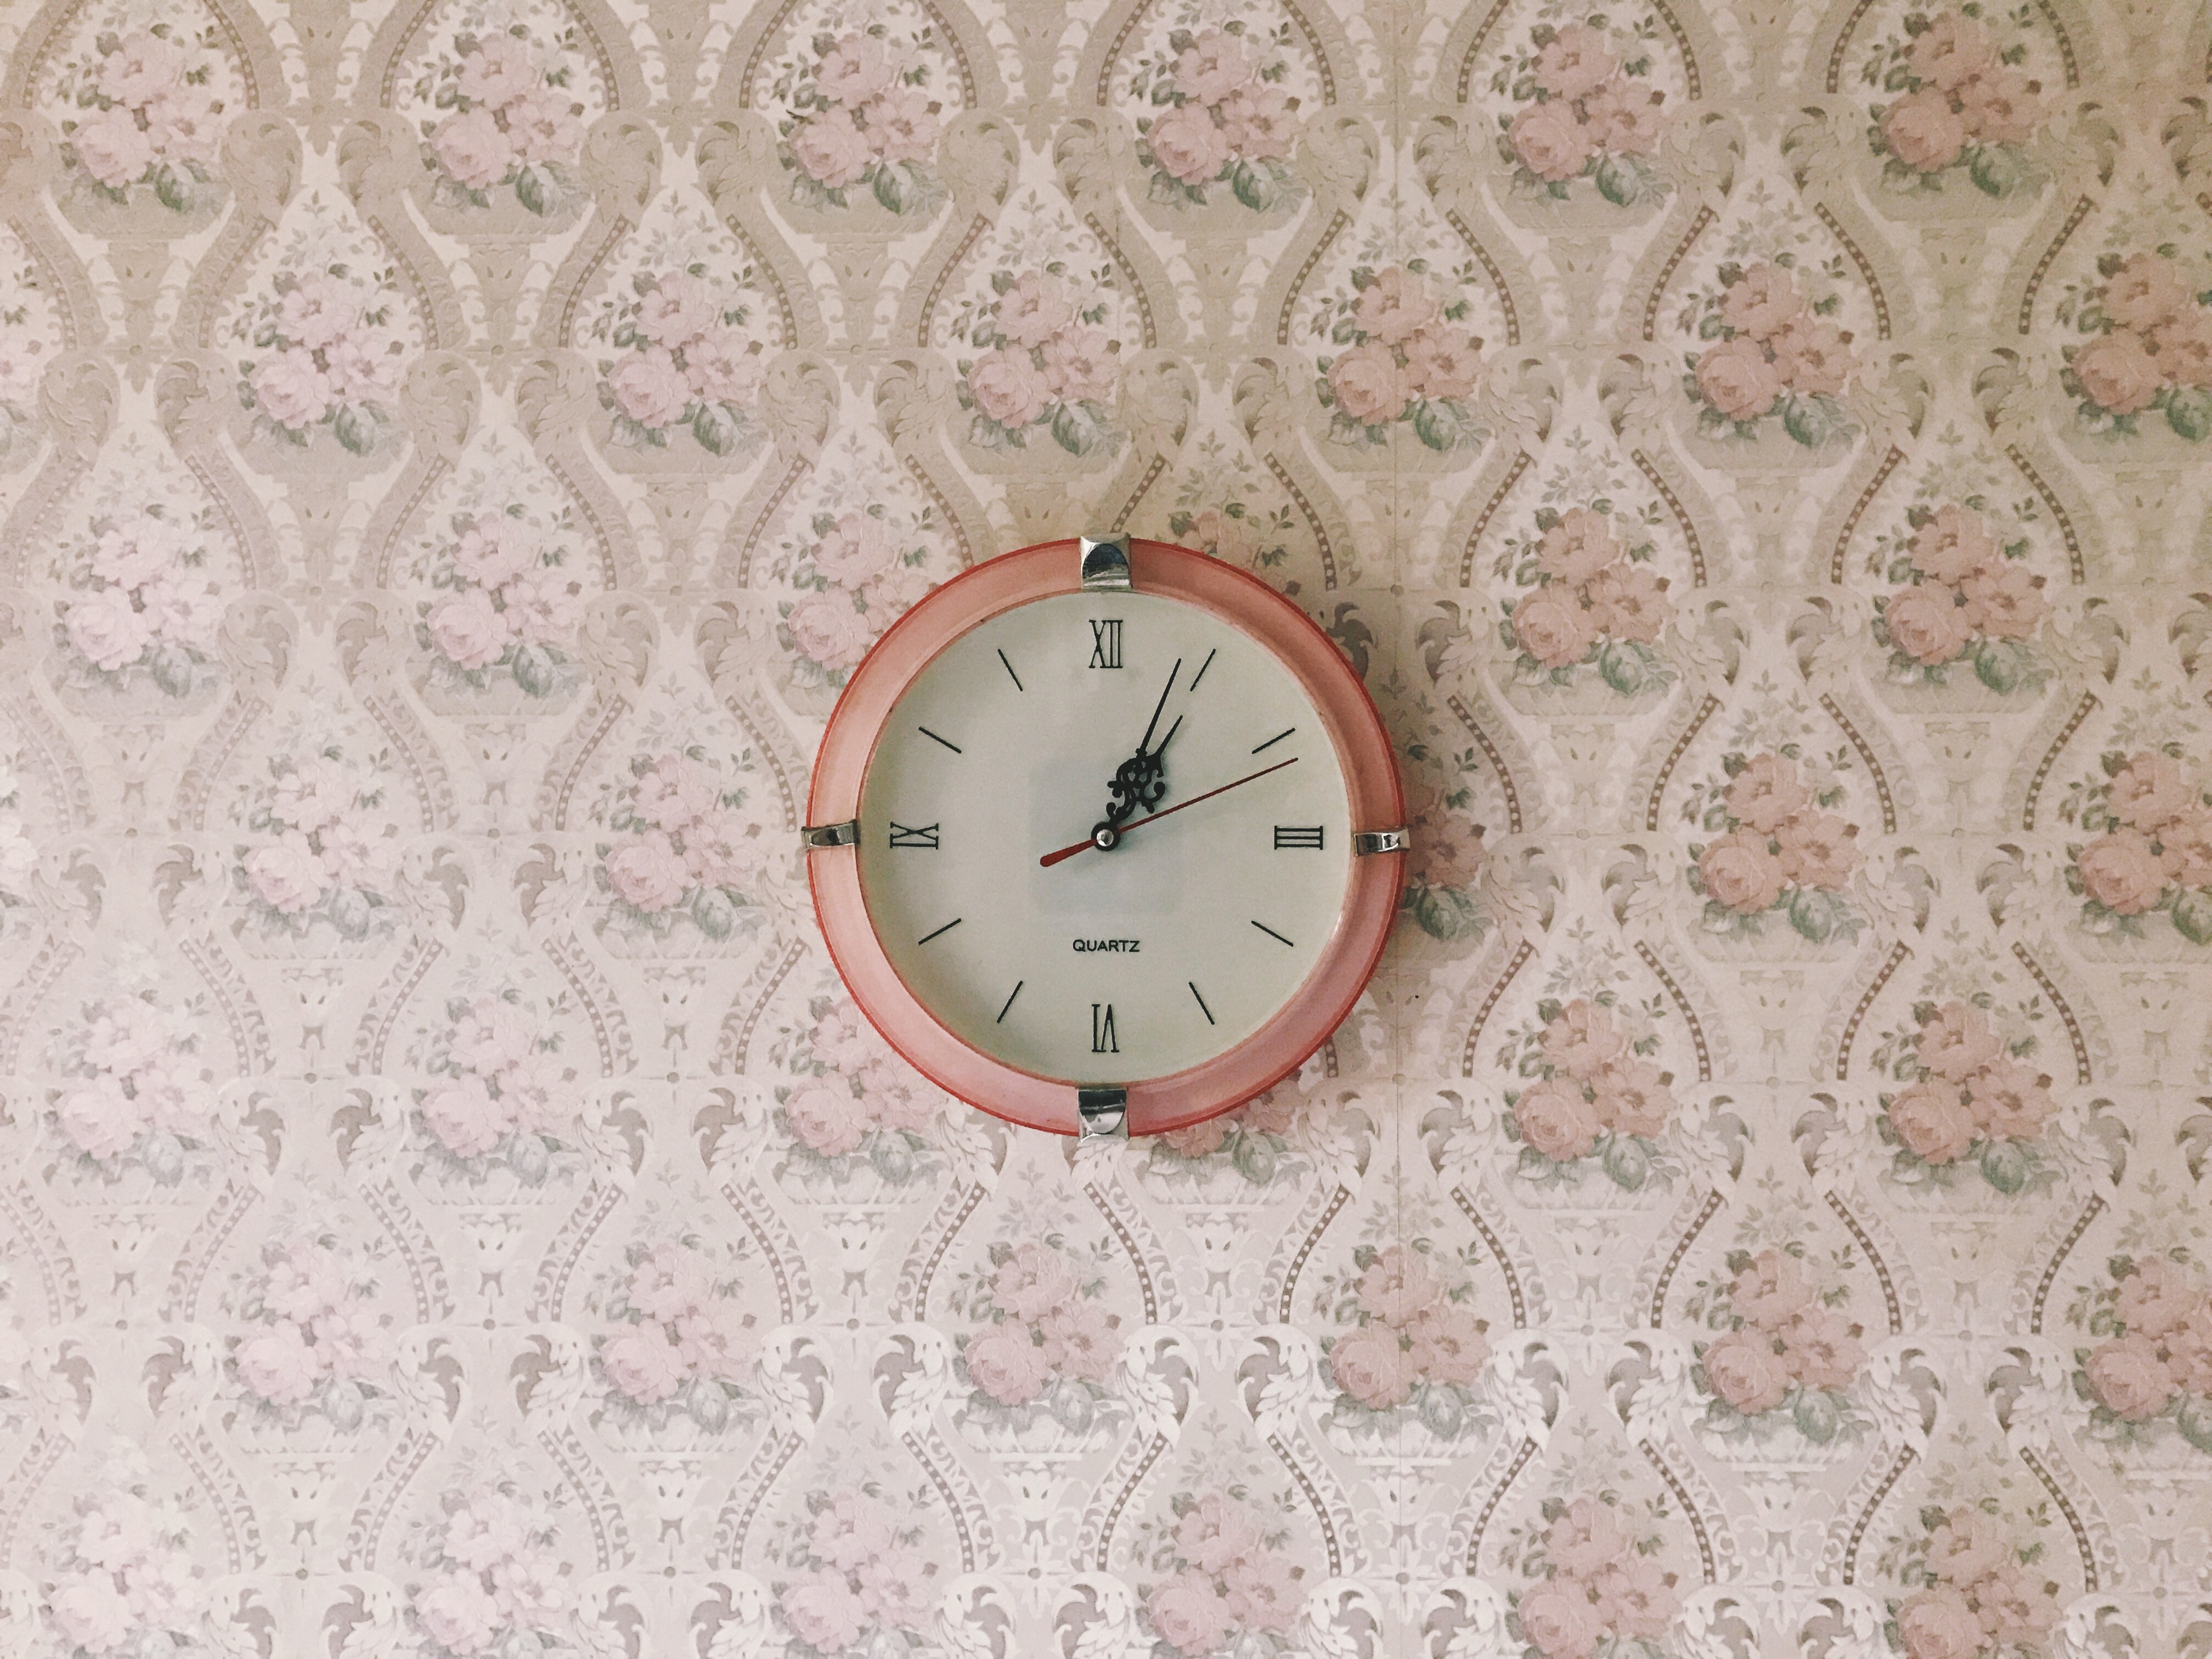
round, clock, pattern, furniture, decor, circle, analog clock, wall clock, interior design, textile, design, flower pattern